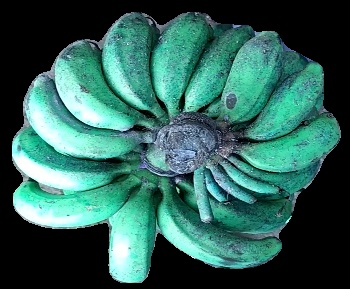
Variety: rasbale
Grade: grade3